CS Nicolae Simatoc Stadium

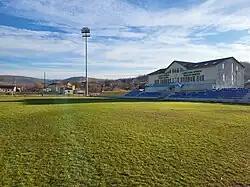
The stadium in 2023

Nicolae Simatoc Stadium, also known as "Stadionul comunei Lozova", is a football stadium in Lozova, Moldova. The stadium has been home of FC Codru Lozova until 2021, when the club merged with CS Atletic Strășeni. Since then it has been hosting home games of the latter. It has a capacity of 1060 seats.